Alwalkeria

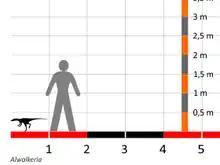
"Alwalkeria" size comparison

Alwalkeria ("for Alick Walker") is an extinct genus of basal saurischian dinosaur from the Late Triassic Lower Maleri Formation of India.